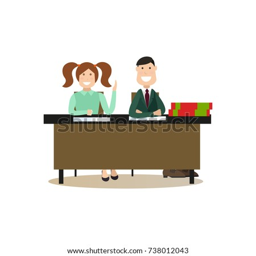
vector illustration of school children boy and girl sitting at the desk in classroom .